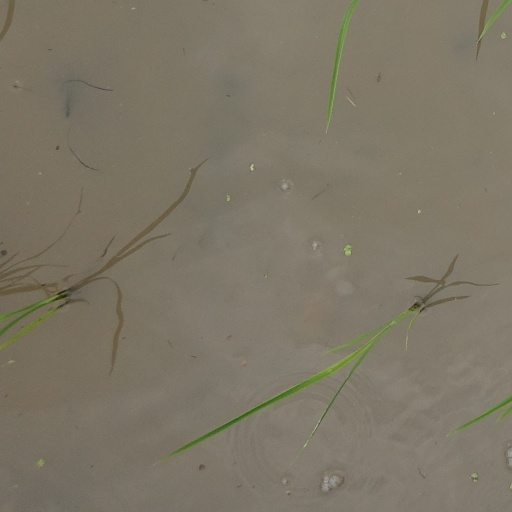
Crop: rice